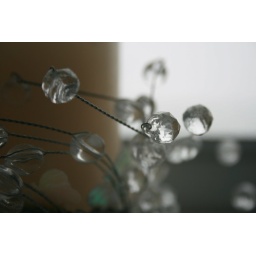
Was snowing outside and these glass balls around a candle on the window ledge caught my eye.